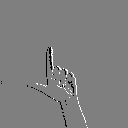
ASL letter: l